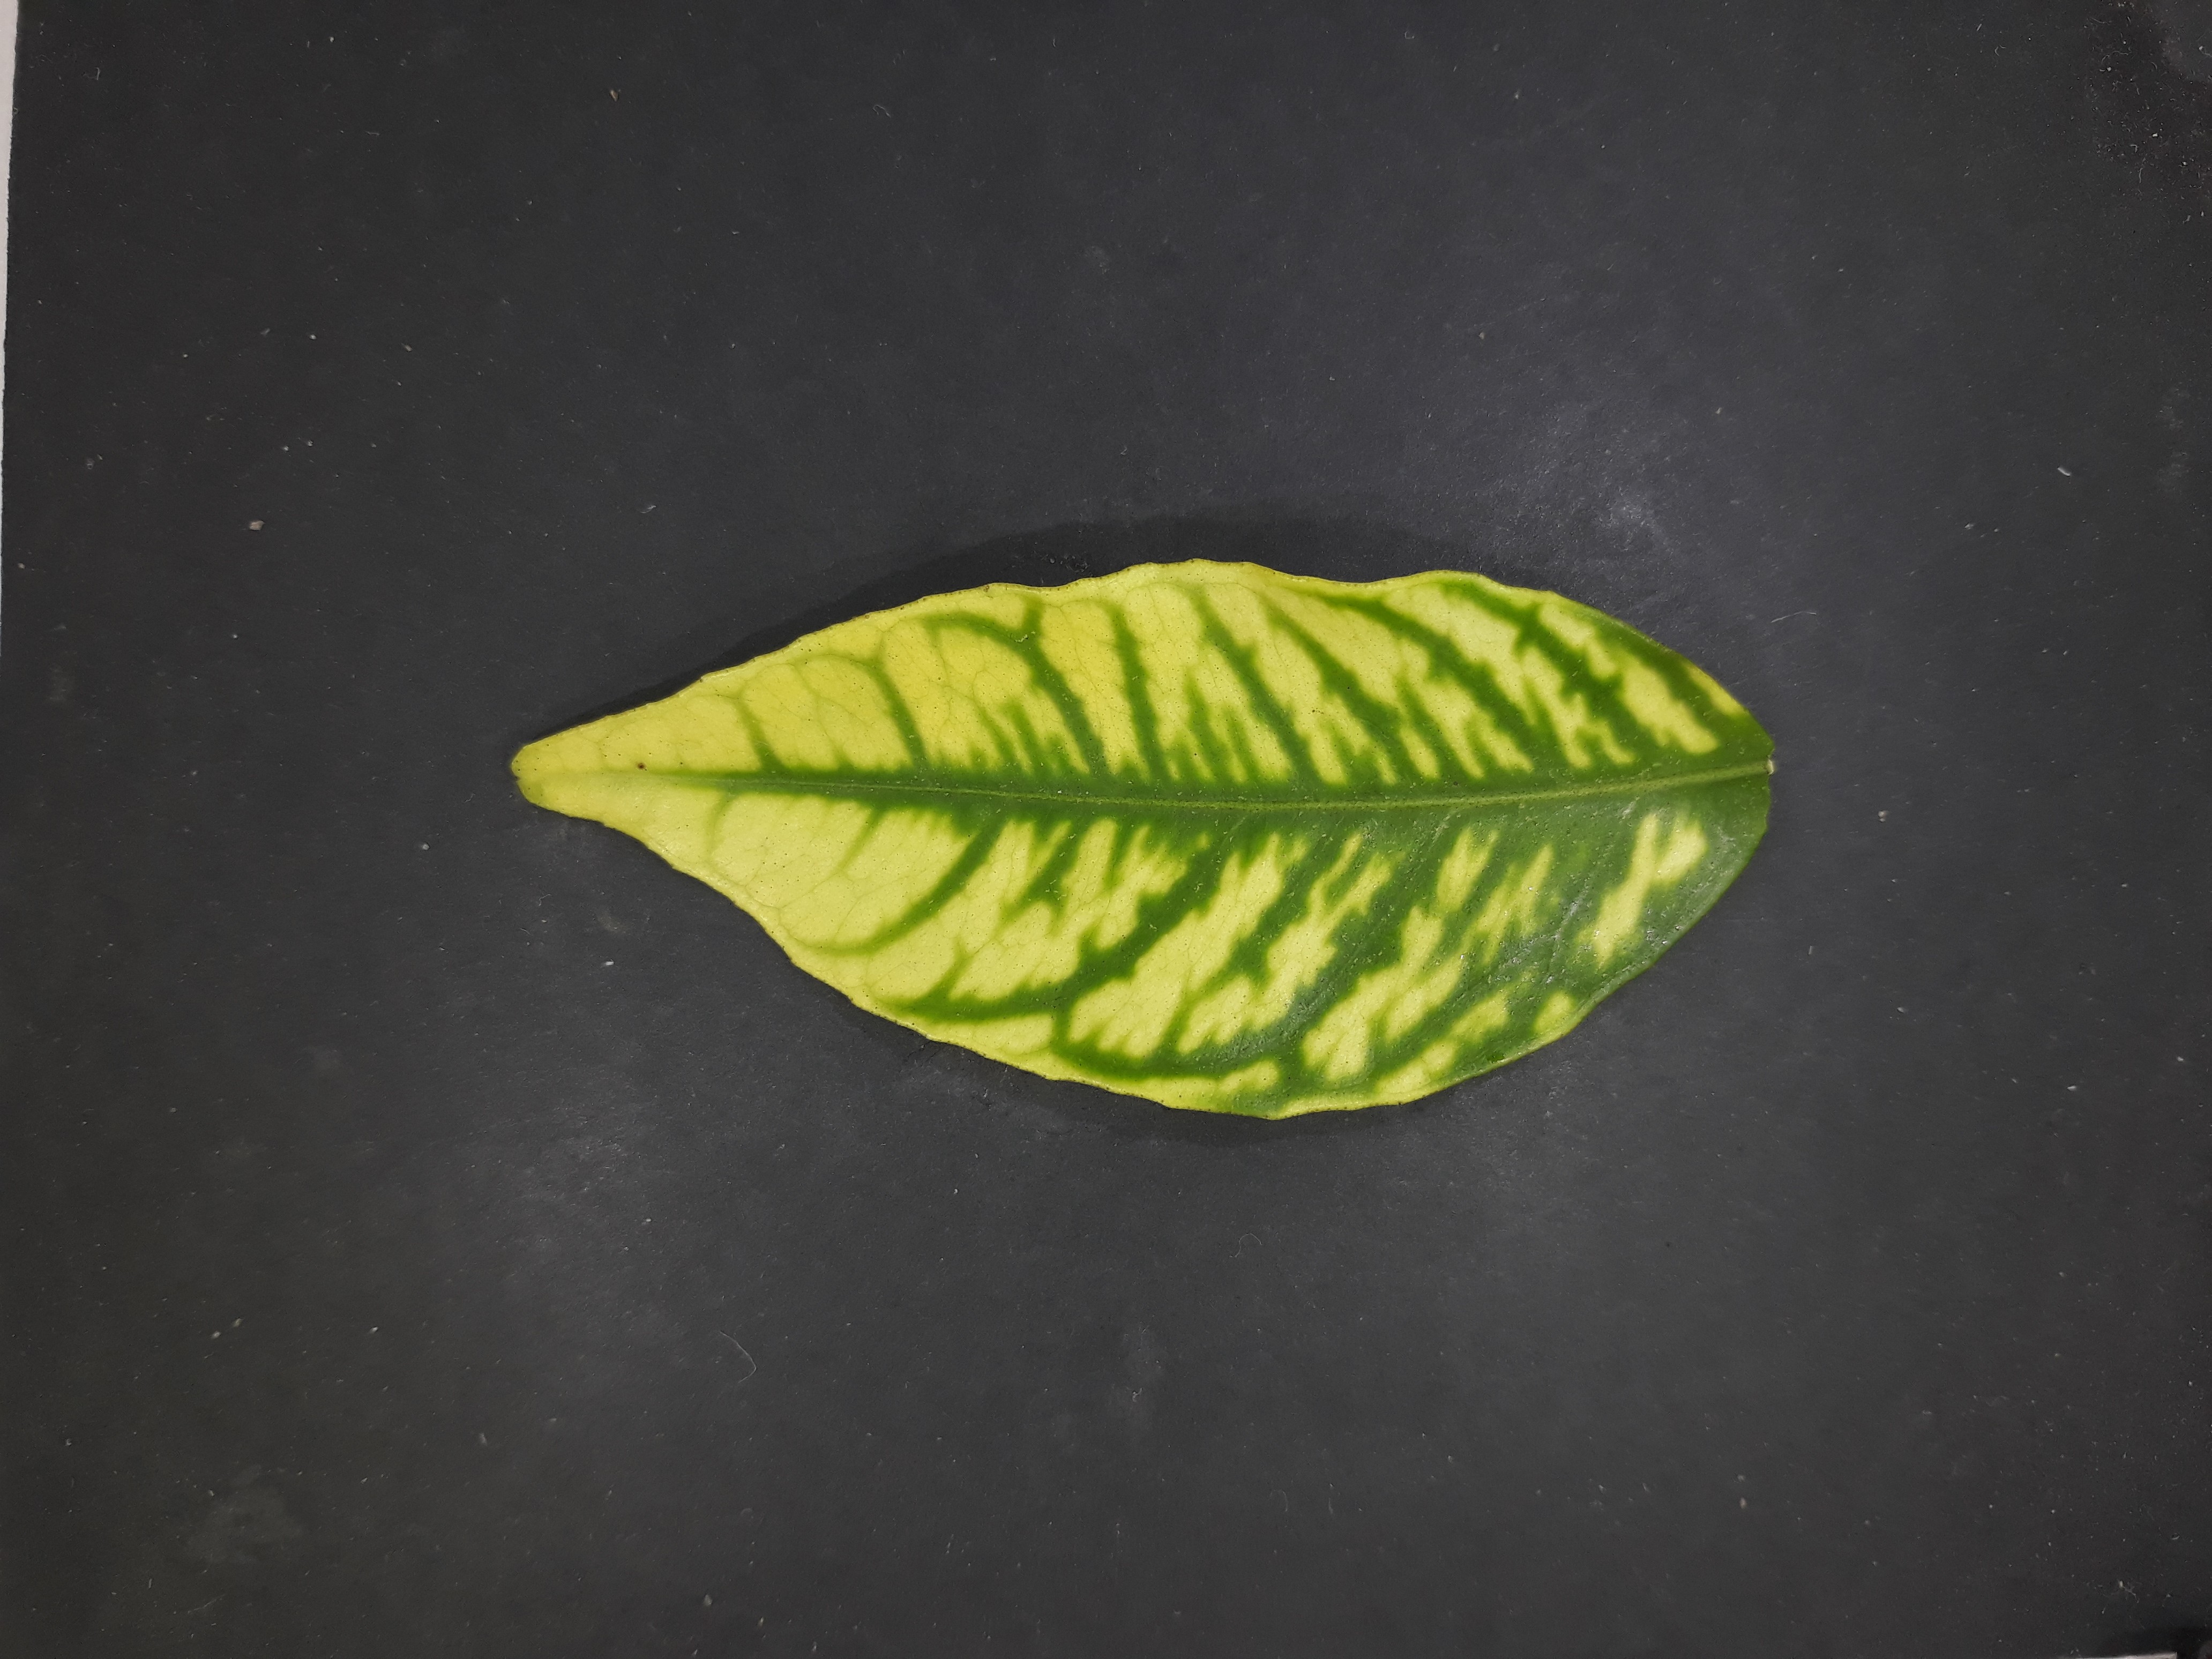
Label: Zinc deficiency (Zn)